György Bónis

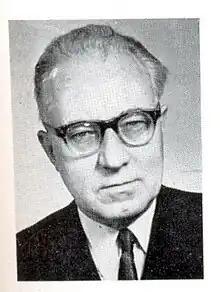
György Bónis (c. 1960)

György Bónis (January 5, 1914 – 1985) was a Hungarian jurist, researcher of Hungarian and European legal history.